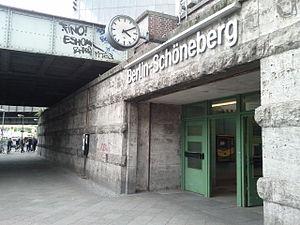
La Gare de Berlin Schöneberg est une gare ferroviaire à Berlin. Elle est située dans le quartier de Schöneberg dans l'arrondissement de Tempelhof-Schöneberg. Les lignes du S41 et S42 sur le Ringbahn y croise le S1 à destination de Wannsee.